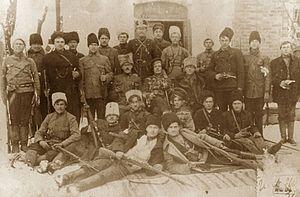
L’armée révolutionnaire insurrectionnelle ukrainienne, aussi appelée Makhnovchtchina par l’historiographie soviétique, est une armée insurrectionnelle d’inspiration anarchiste qui combattit de 1918 à 1921 durant la guerre civile russe. Elle doit son surnom à l'anarchiste ukrainien Nestor Makhno qui la leva, en 1918, à la suite de la signature du traité de Brest-Litovsk.
Nestor Ivanovitch Makhno, né le 26 octobre 1888 à Houliaïpole et mort à Paris le 25 juillet 1934, est un communiste libertaire fondateur de l'Armée révolutionnaire insurrectionnelle ukrainienne qui, après la révolution d'Octobre et jusqu'en 1921, combat à la fois les Armées blanches tsaristes et l'Armée rouge bolchévique.